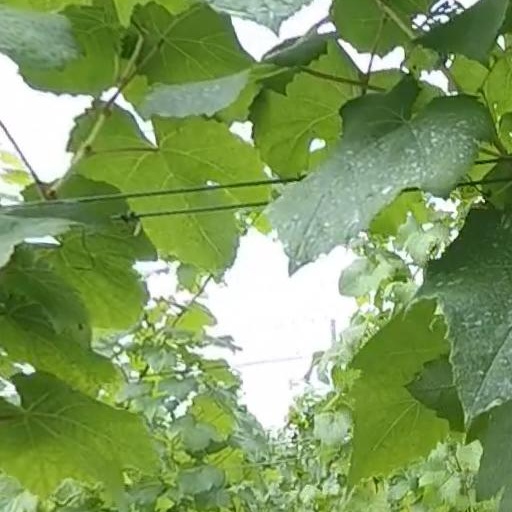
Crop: grape